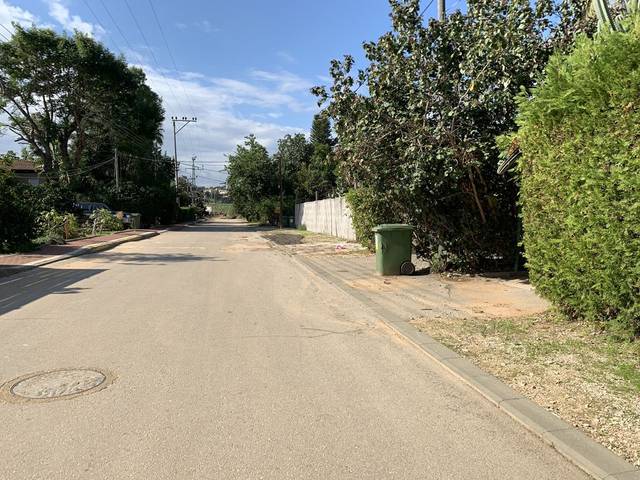
Region: Israel
Coordinates: 32.167, 34.869